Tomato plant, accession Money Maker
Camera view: tilt-top (135 deg); turntable rotation: 0 degrees
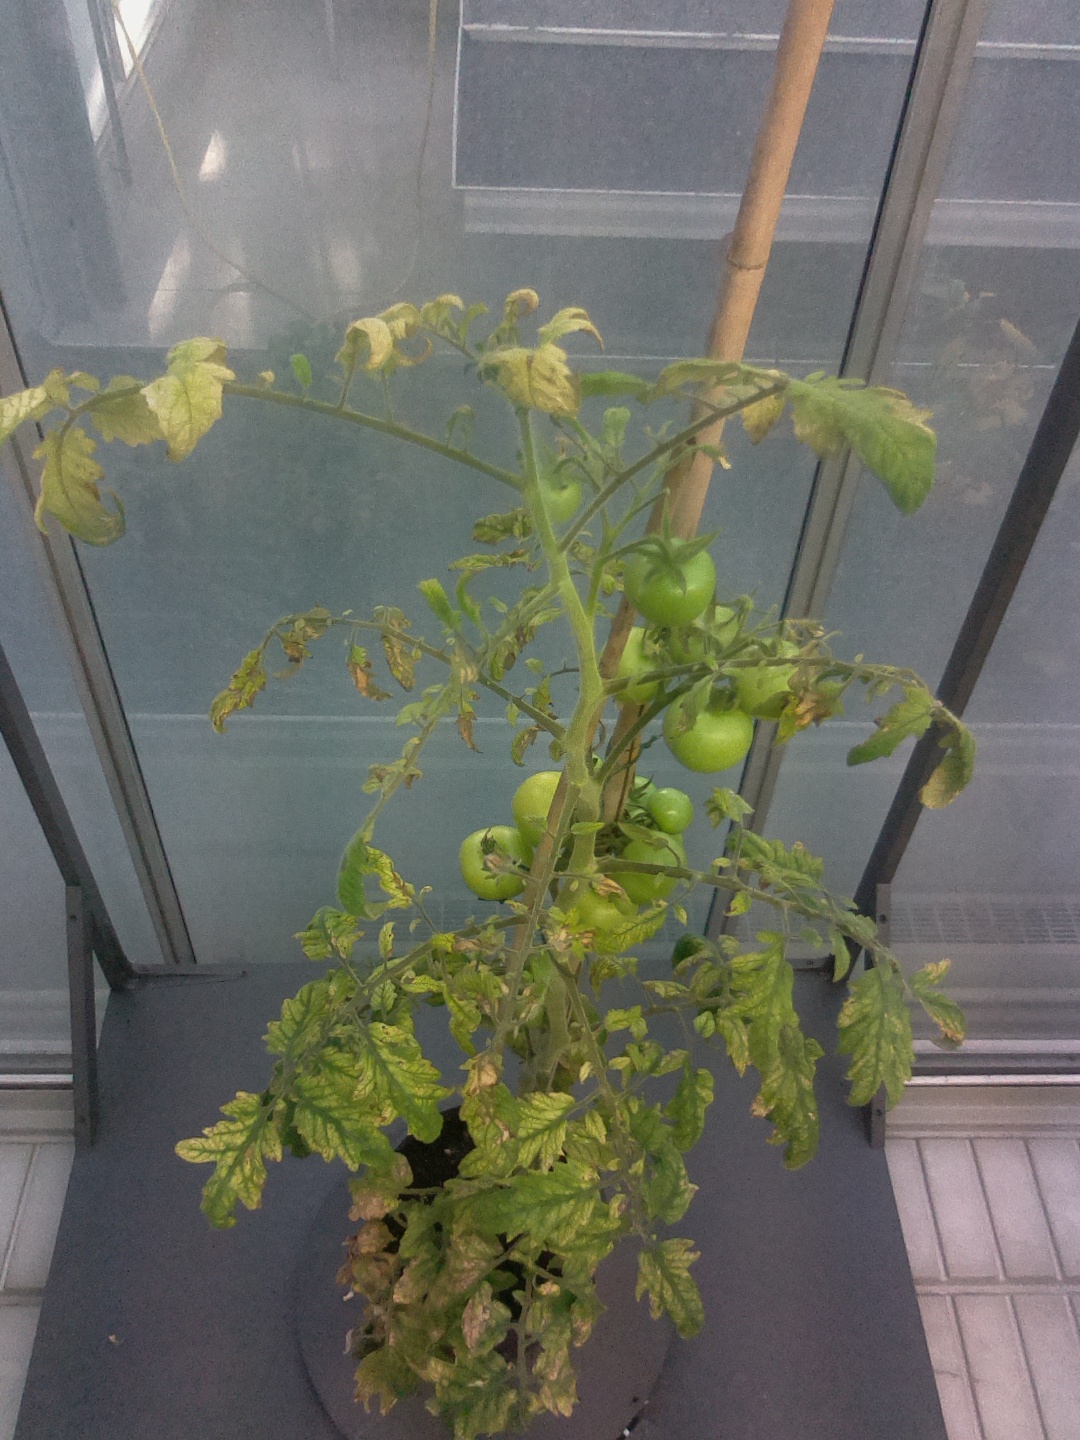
BBCH growth stage 78: 80% -90% of final fruit size